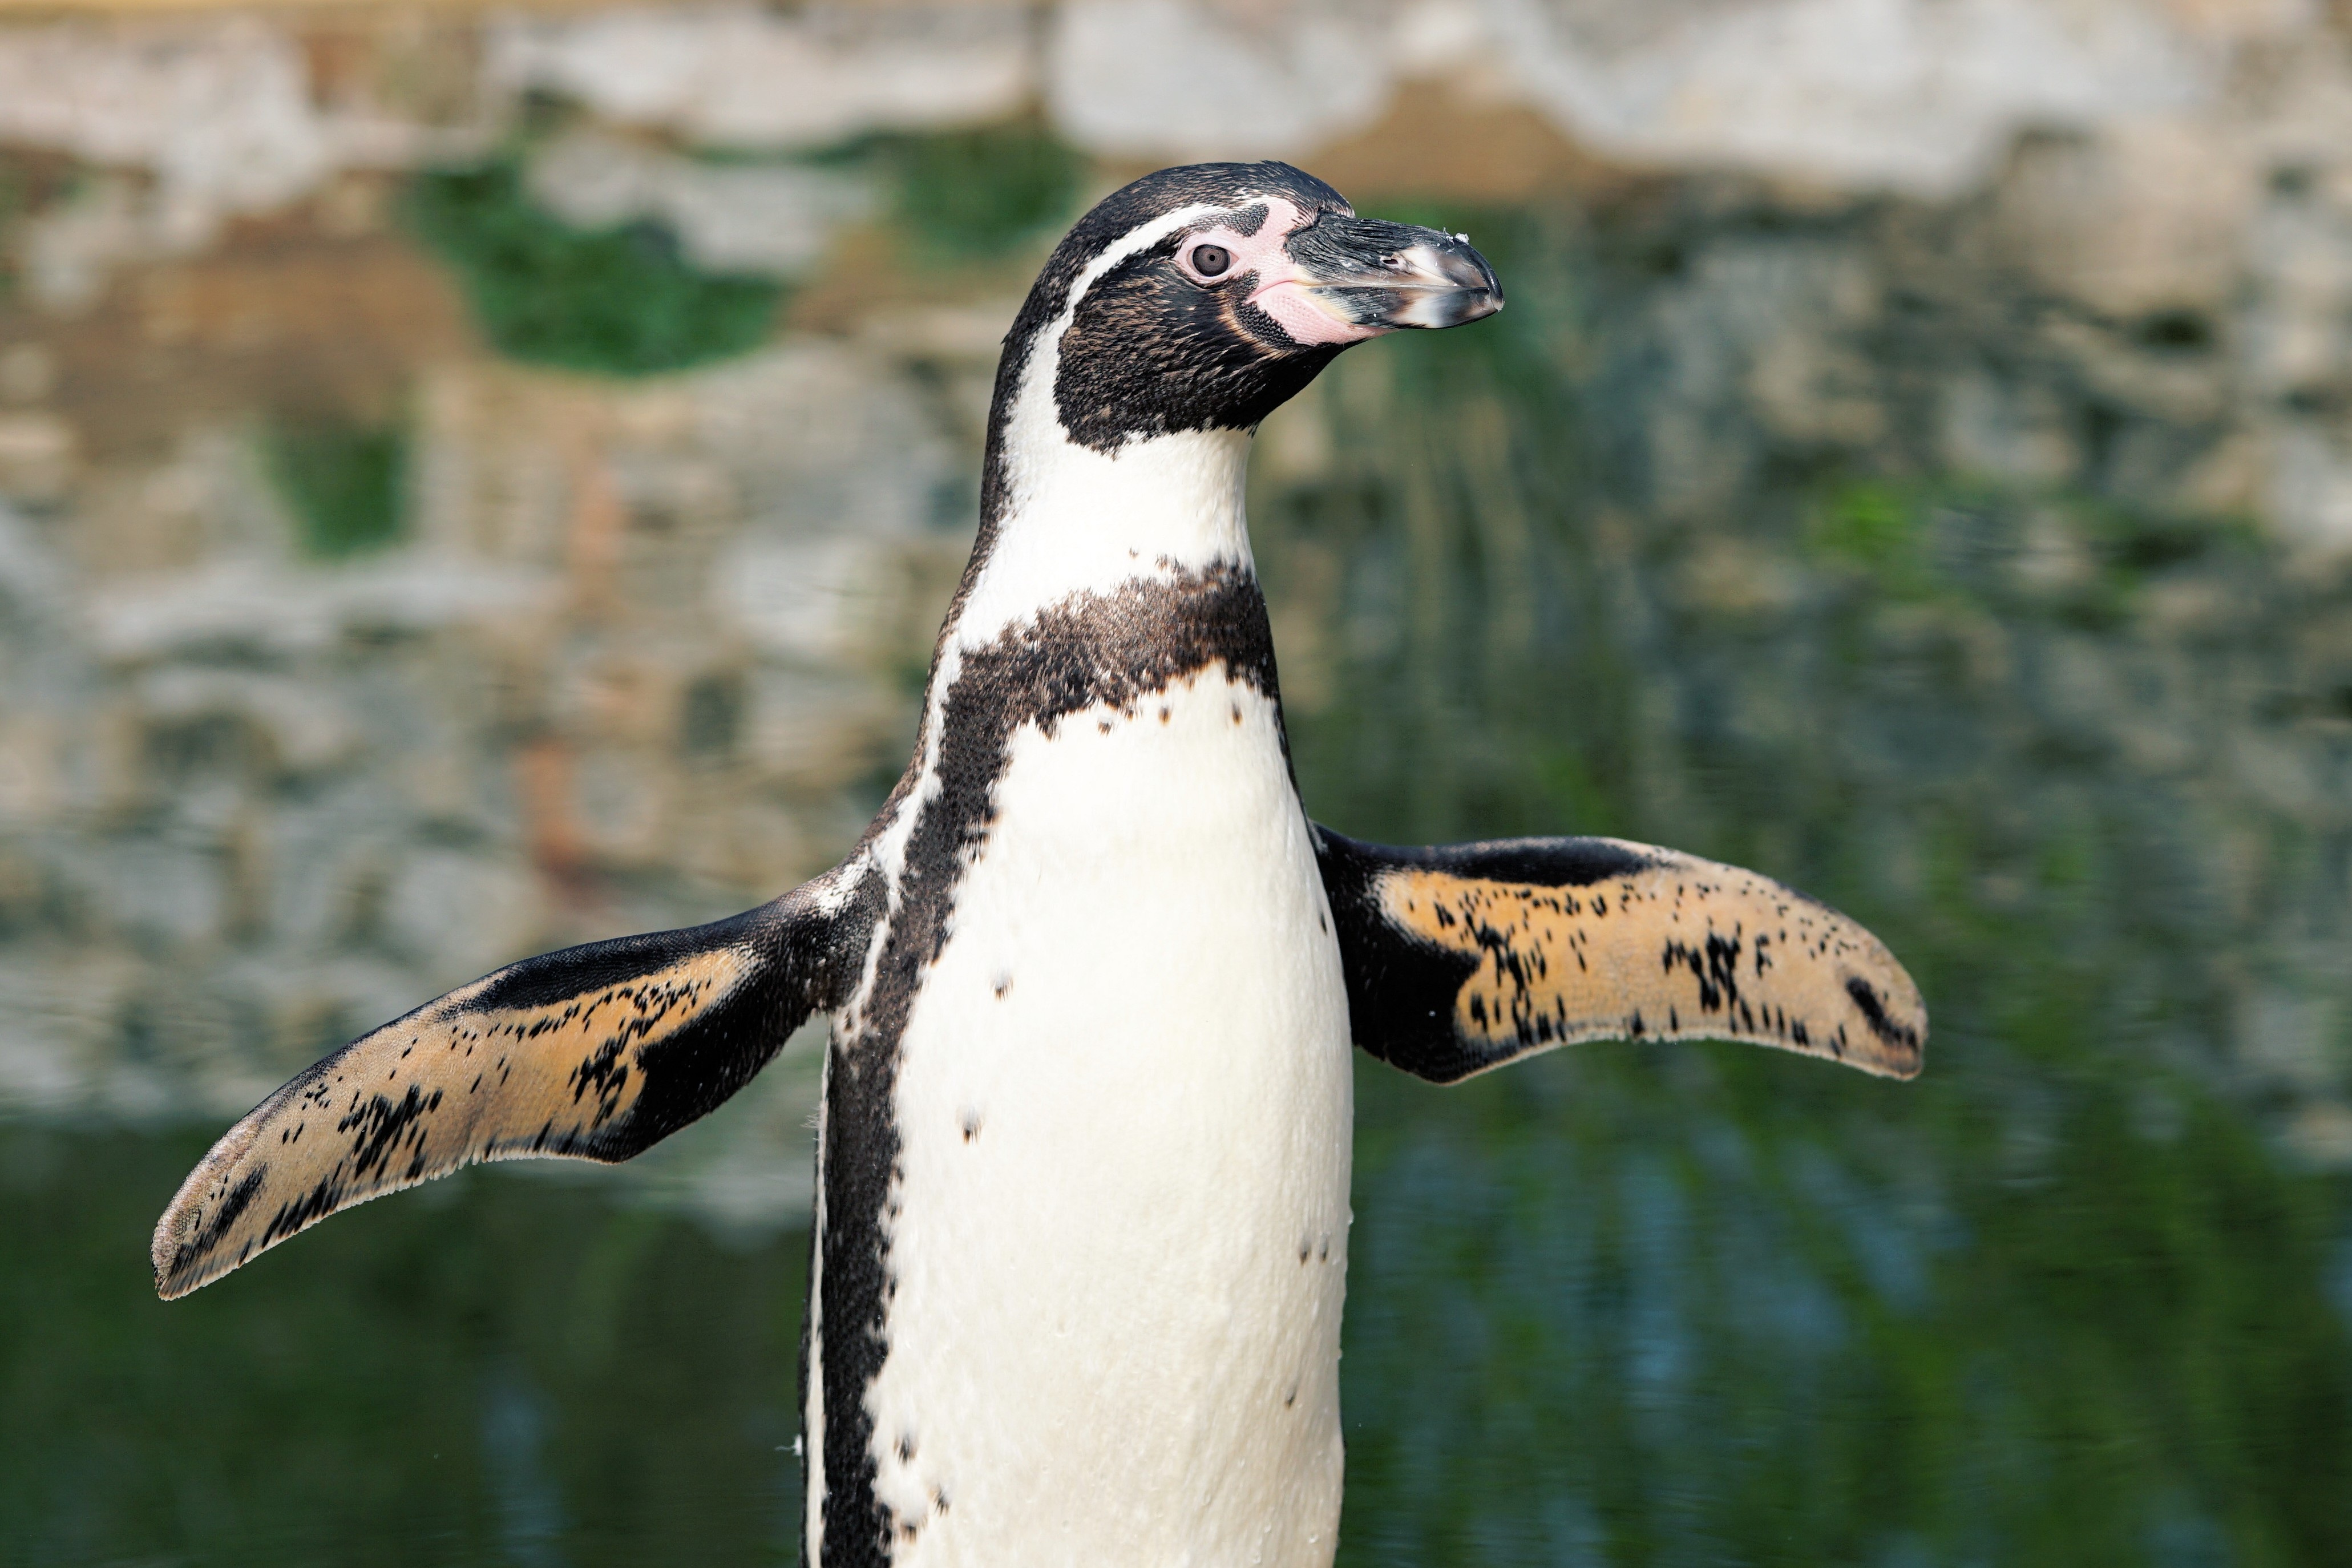
water, nature, bird, animal, wildlife, zoo, beak, fauna, penguin, vertebrate, bill, water bird, animal world, humboldt penguin, sababurg castle, zoo sababurg